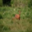
Label: deer